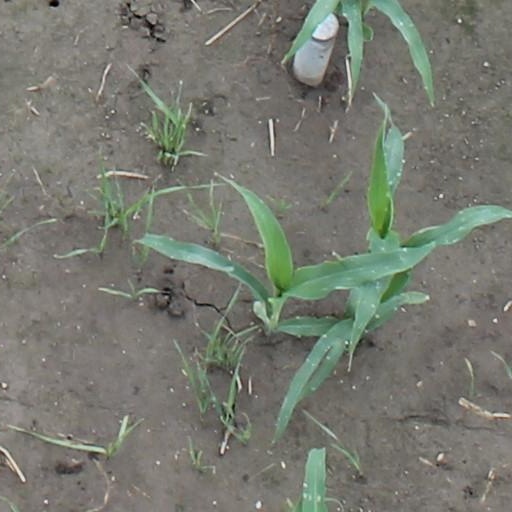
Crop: maize; corn